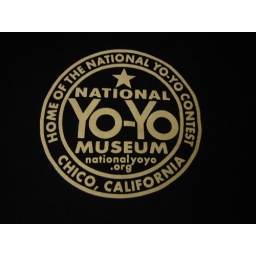
k. has the red 2005 Nationals shirt - his says &amp;quot;America's Best Players Wind up in Chico!&amp;quot;